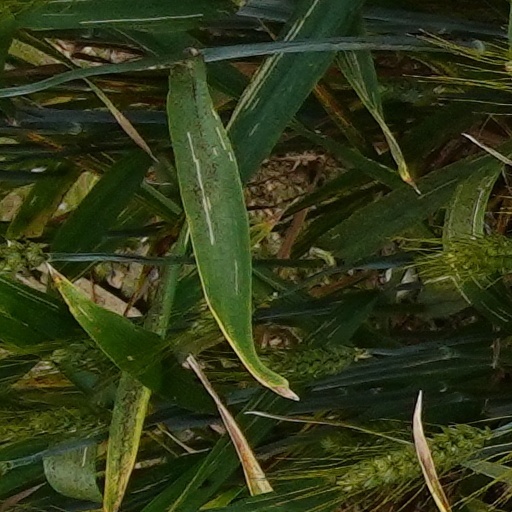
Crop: wheat